Presidency of Joe Biden

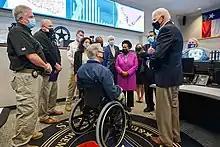
President Biden and Texas governor Greg Abbott visit the Harris County Emergency Operations Center in Houston after the 2021 Texas power crisis, February 2021.

Biden gave a speech at the John F. Kennedy Presidential Library and Museum on September 12, 2022, the 60th anniversary of Kennedy's "We Choose to Go to the Moon" speech, promoting his administration's revival of the Beau Biden Cancer Moonshot, including the new Advanced Research Projects Agency for Health.